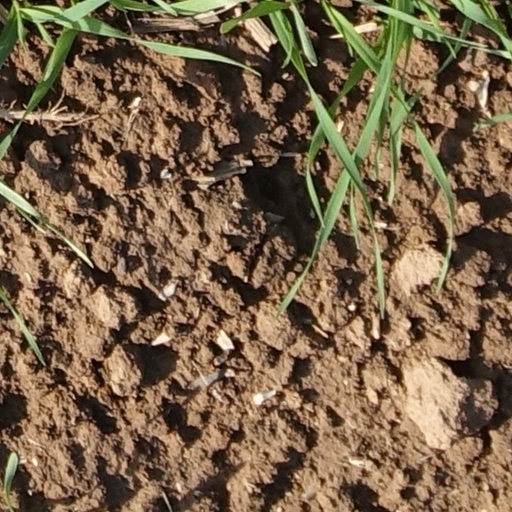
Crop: wheat